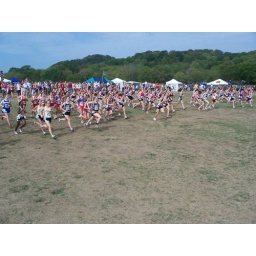
JV girls start. CCHS girls just left of center in blue and orange